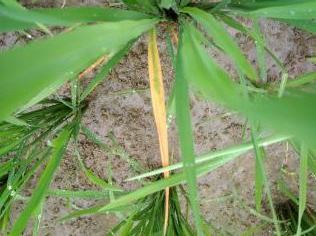
Disease: Tungro